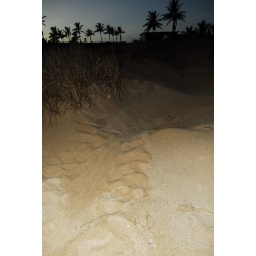
These are the tracks left behind by a female turtle after she has layed her eggs in the sand.